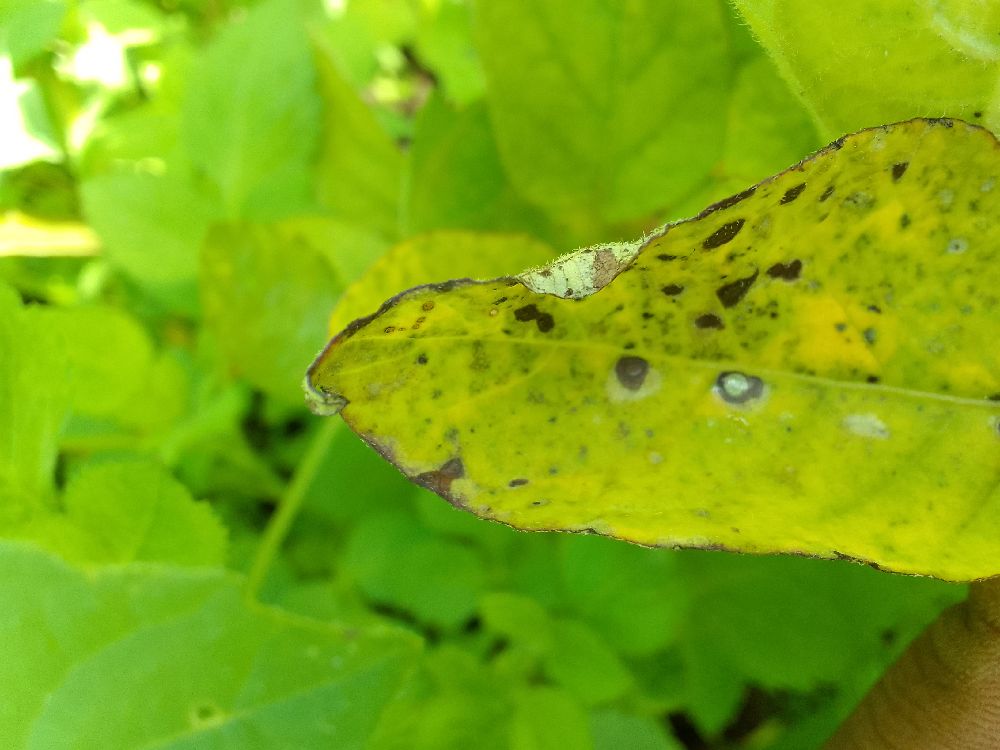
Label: Early blight